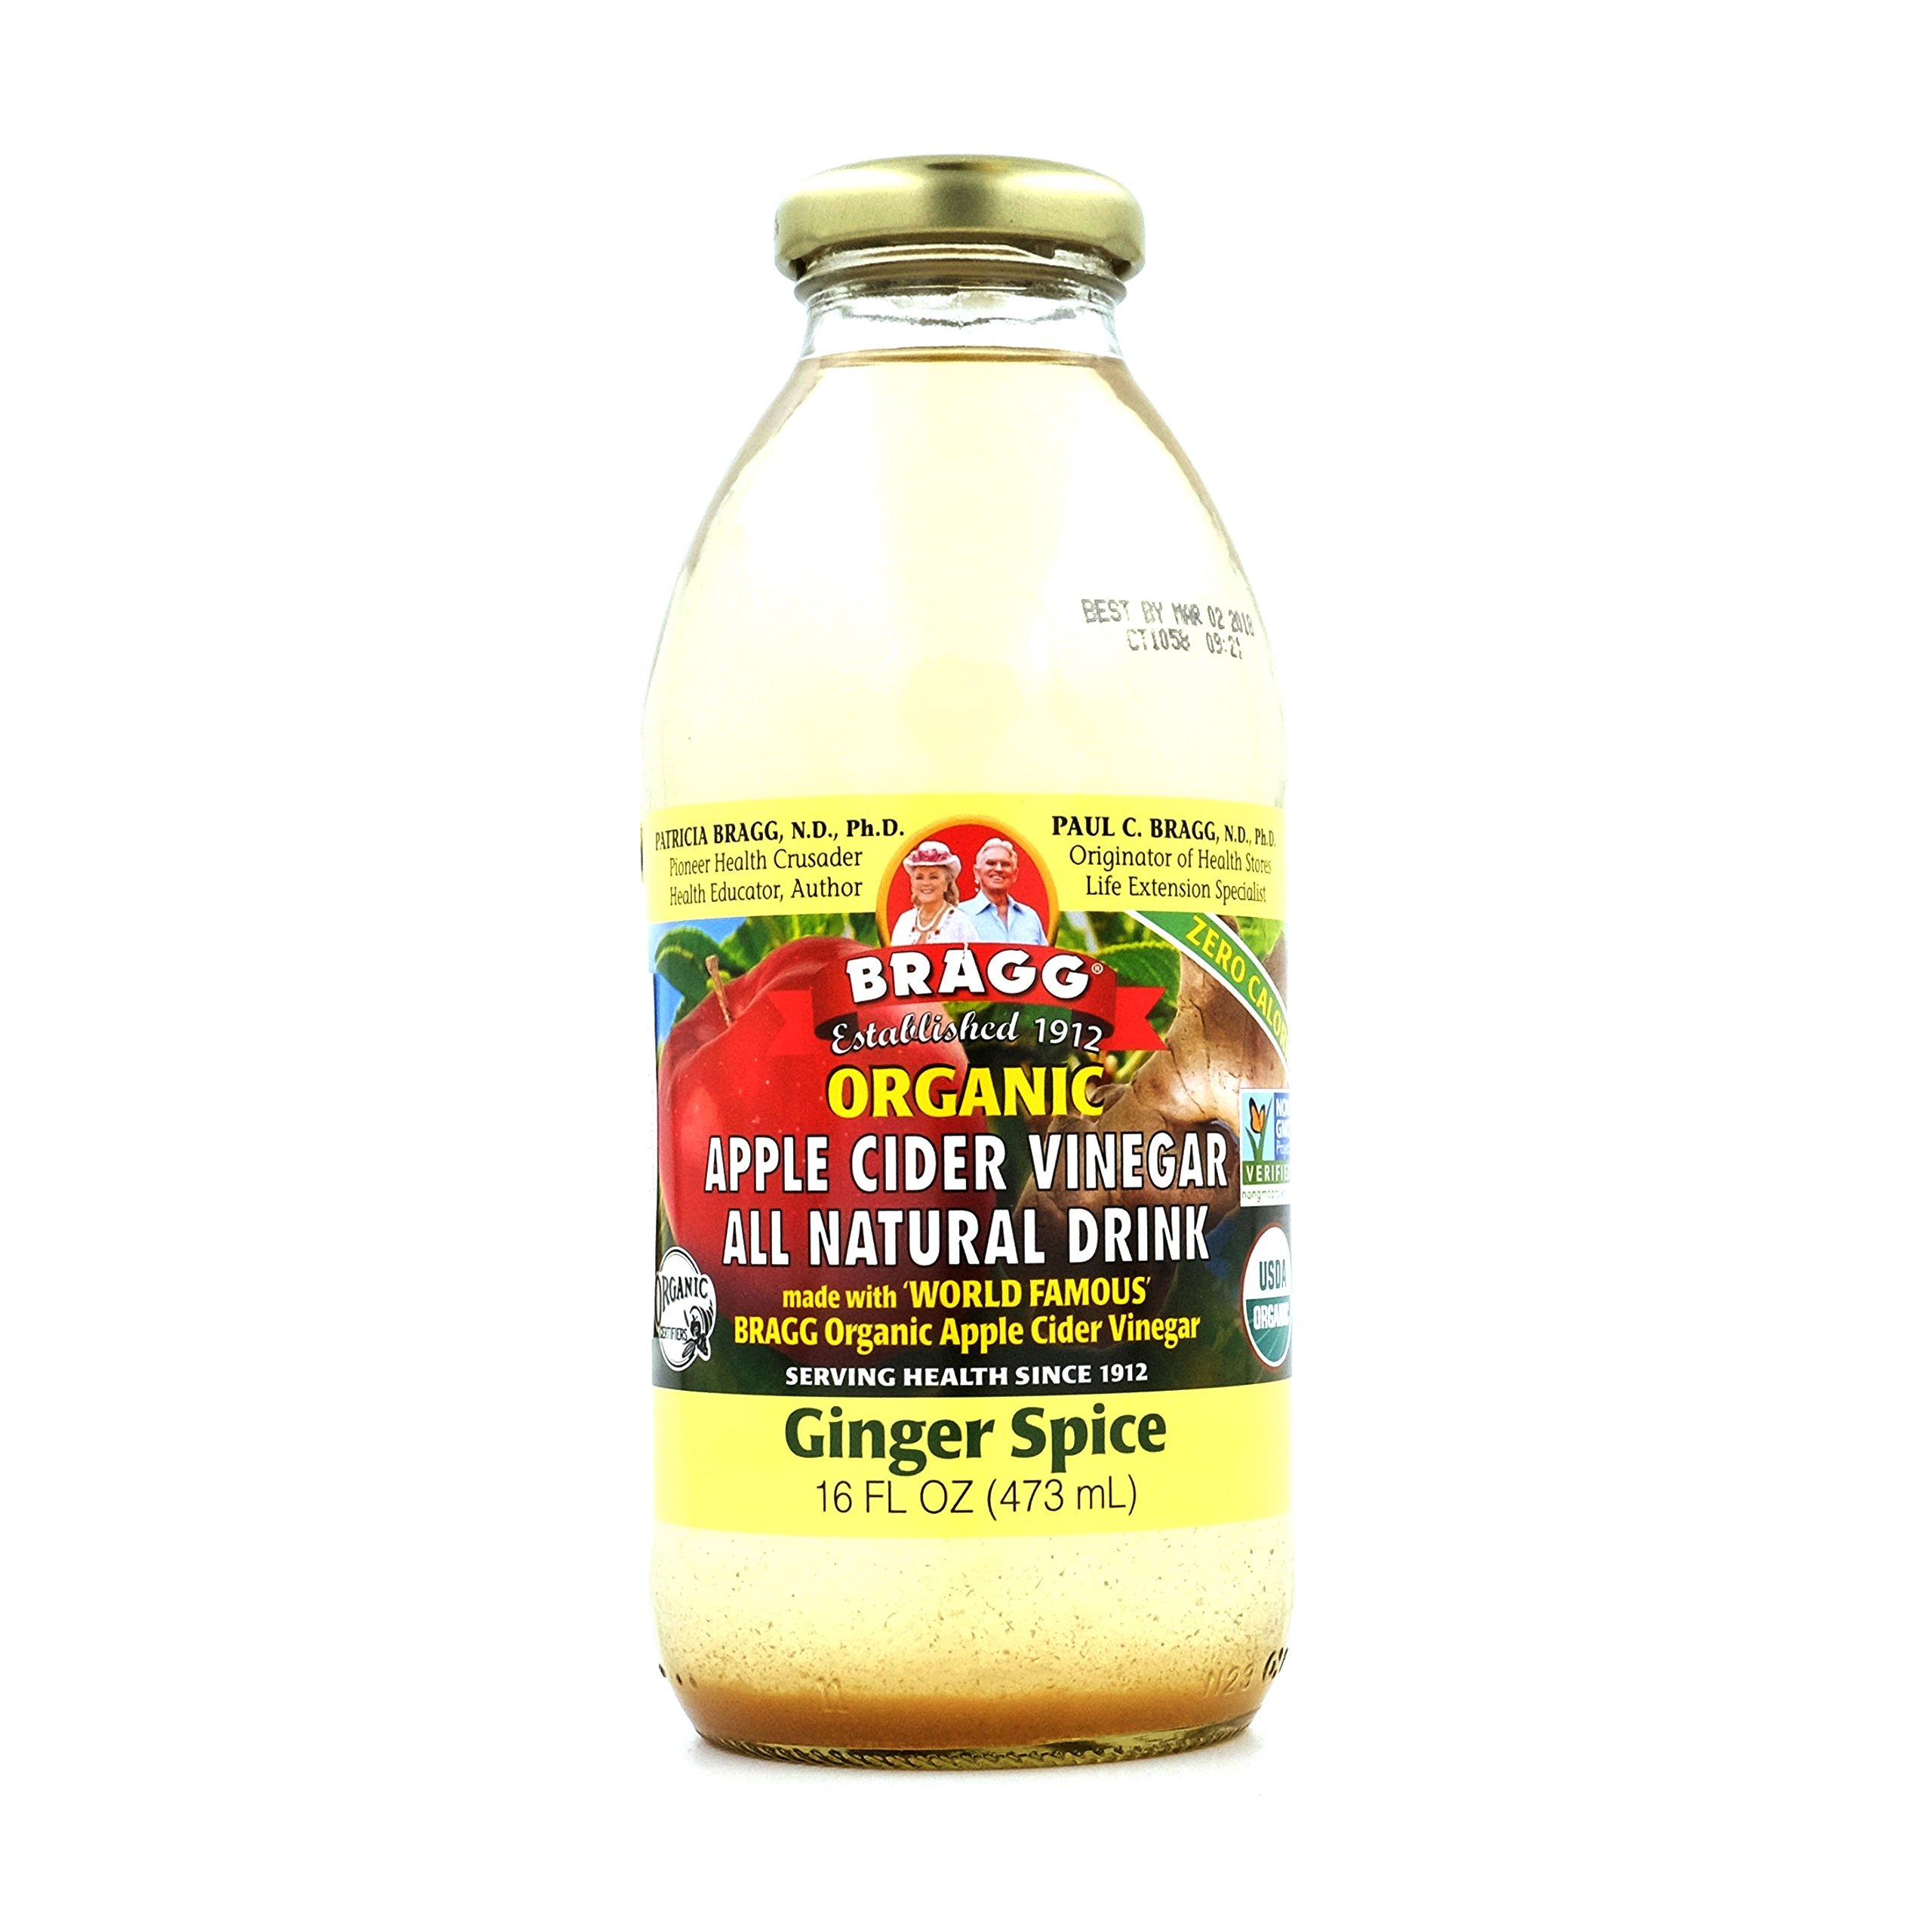
Item Name: Bragg Apple Cider Vinegar Drink, Ginger Spice, 16-ounces (Pack of6)
Value: 96.0
Unit: Fl Oz

Price: 3.89